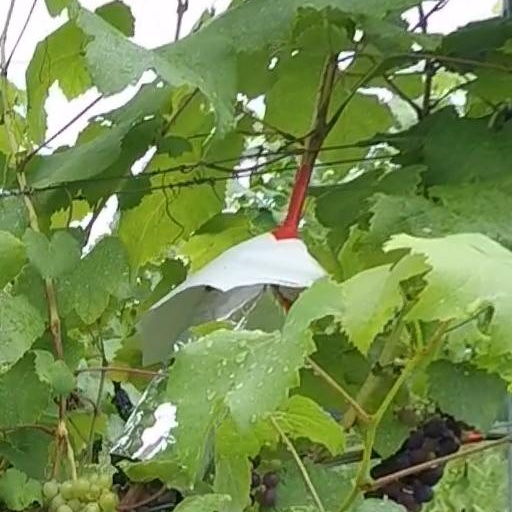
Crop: grape